Hearts and Minds (film)

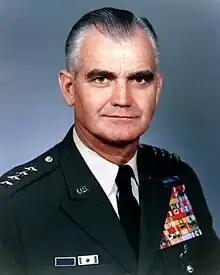
General William Westmoreland, United States Army Chief of Staff

A scene described as one of the film's "most shocking and controversial sequences" shows the funeral of a South Vietnamese soldier and his grieving family, as a sobbing woman is restrained from climbing into the grave after the coffin. The funeral scene is juxtaposed with an interview with General William Westmoreland—commander of American military operations in the Vietnam War at its peak from 1964 to 1968 and United States Army Chief of Staff from 1968 to 1972—telling a stunned Davis that "The Oriental doesn't put the same high price on life as does a Westerner. Life is plentiful. Life is cheap in the Orient." After an initial take, Westmoreland indicated that he had expressed himself inaccurately. After a second take ran out of film, the section was reshot for a third time, and it was the third take that was included in the film. Davis later reflected on this interview stating, "As horrified as I was when General Westmoreland said, 'The Oriental doesn’t put the same value on life,' instead of arguing with him, I just wanted to draw him out... I wanted the subjects to be the focus, not me as filmmaker."